The Now Now

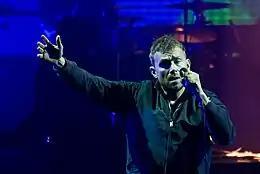
Damon Albarn has described "The Now Now" as "very sort of in the world of" the fictional Gorillaz lead singer 2-D.

According to Stephen Thomas Erlewine of AllMusic, "The Now Now" includes elements of 1980s new wave and "yacht soul", which suggest the influence of disco and old-school hip-hop in Albarn's songwriting. "Clash magazine" described its songs as "slick, mutant funk", while "Drowned in Sound" noted a "breezy synth-pop style" that it compared with Gorillaz' earlier album "Plastic Beach". "NME"s Thomas Smith called Albarn's lyrics "more introspective" as a result of "[moving] away" from the "bad influences" of 2017's "Humanz". "Pitchfork" described the album as "daydream funk, playful psych-pop, and up-scale disco". Corbin Reid of Uproxx said, "Stuttering synth melodies lock into and swirl around an impressive collection of different and varying drum patterns. The music doesn't knock you down as much as it washes over you like a warm, comforting wave." He also compared it to the music of Tame Impala, noting it is "maybe less psychedelic in execution and more sepia-tinged in feeling". Lily Moayeri from "Under the Radar" said many of the lyrics are "set in or devoted to the city of Los Angeles", adding ""The Now Now" gives off the impression of a tour diary". Finn from "DIY" called the album "A more spaced-out affair, stripped of its star-studded collaborations and bathed in the apparent apathy of the modern age".